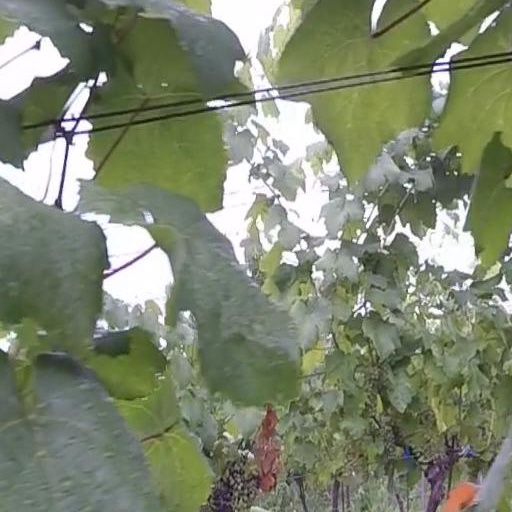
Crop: grape